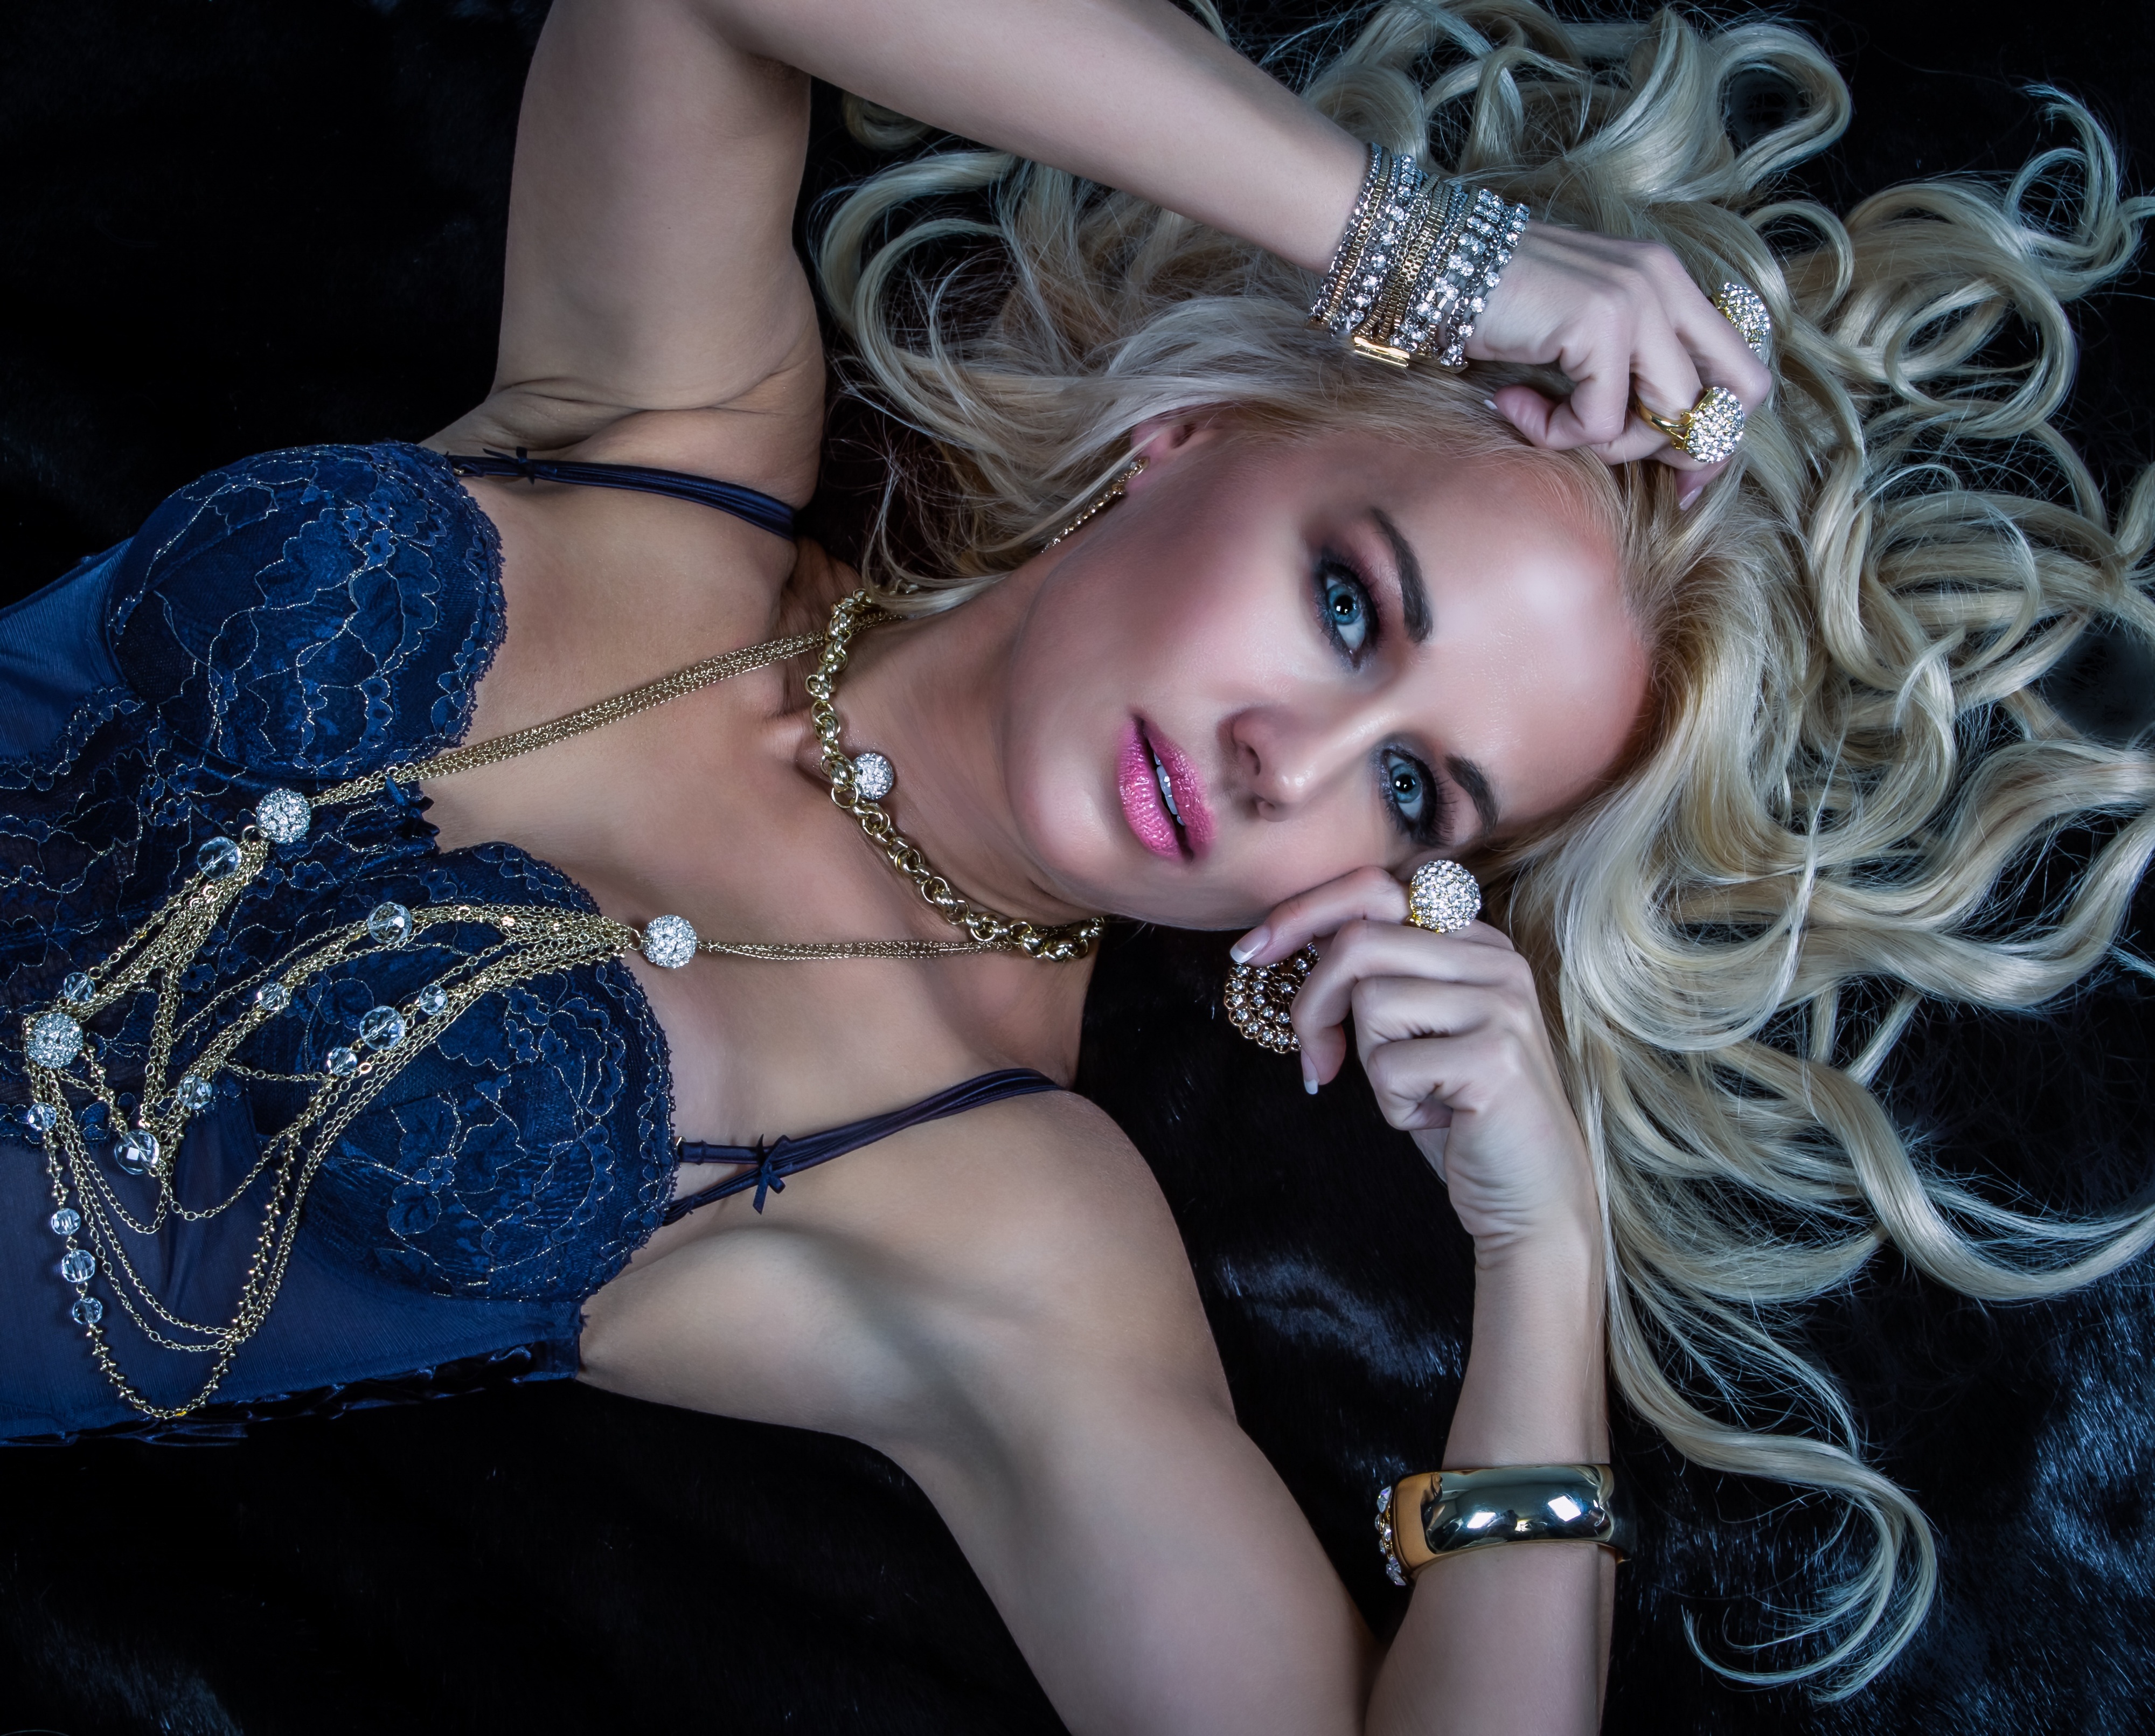
person, girl, woman, hair, leg, portrait, model, fashion, blue, clothing, lady, human body, lingerie, jewel, black hair, dress, beauty, style, blond, organ, glamour, photo shoot, undergarment, art model, goth subculture